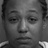
Emotion: neutral